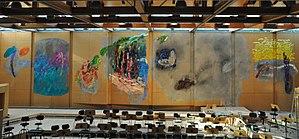
Hermann Kremsmayer est un peintre autrichien.